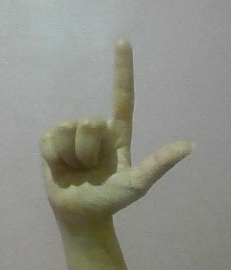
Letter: laam